Lap dance

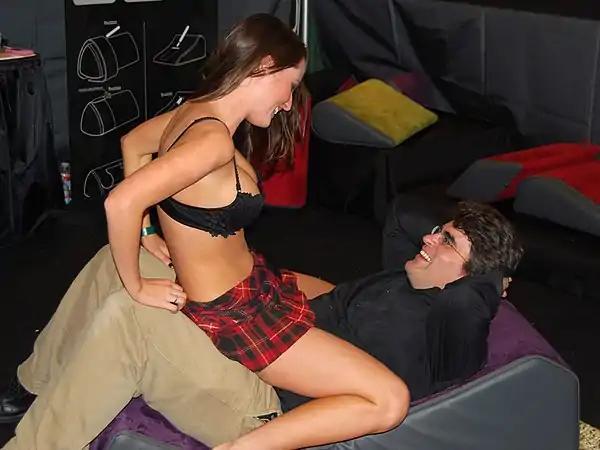
Lap or couch contact dance demonstration at the 2008 AVN Adult Entertainment Expo

A lap dance (or contact dance) is a type of erotic dance performance offered in many strip clubs in which the dancer typically has body contact with a seated patron. Lap dancing is different from table dancing, in which the dancer is close to a seated patron, but without body contact. Variant terms include couch dance, which is a lap dance where the recipient is seated on a couch.